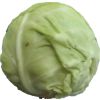
Label: Cabbage white 1